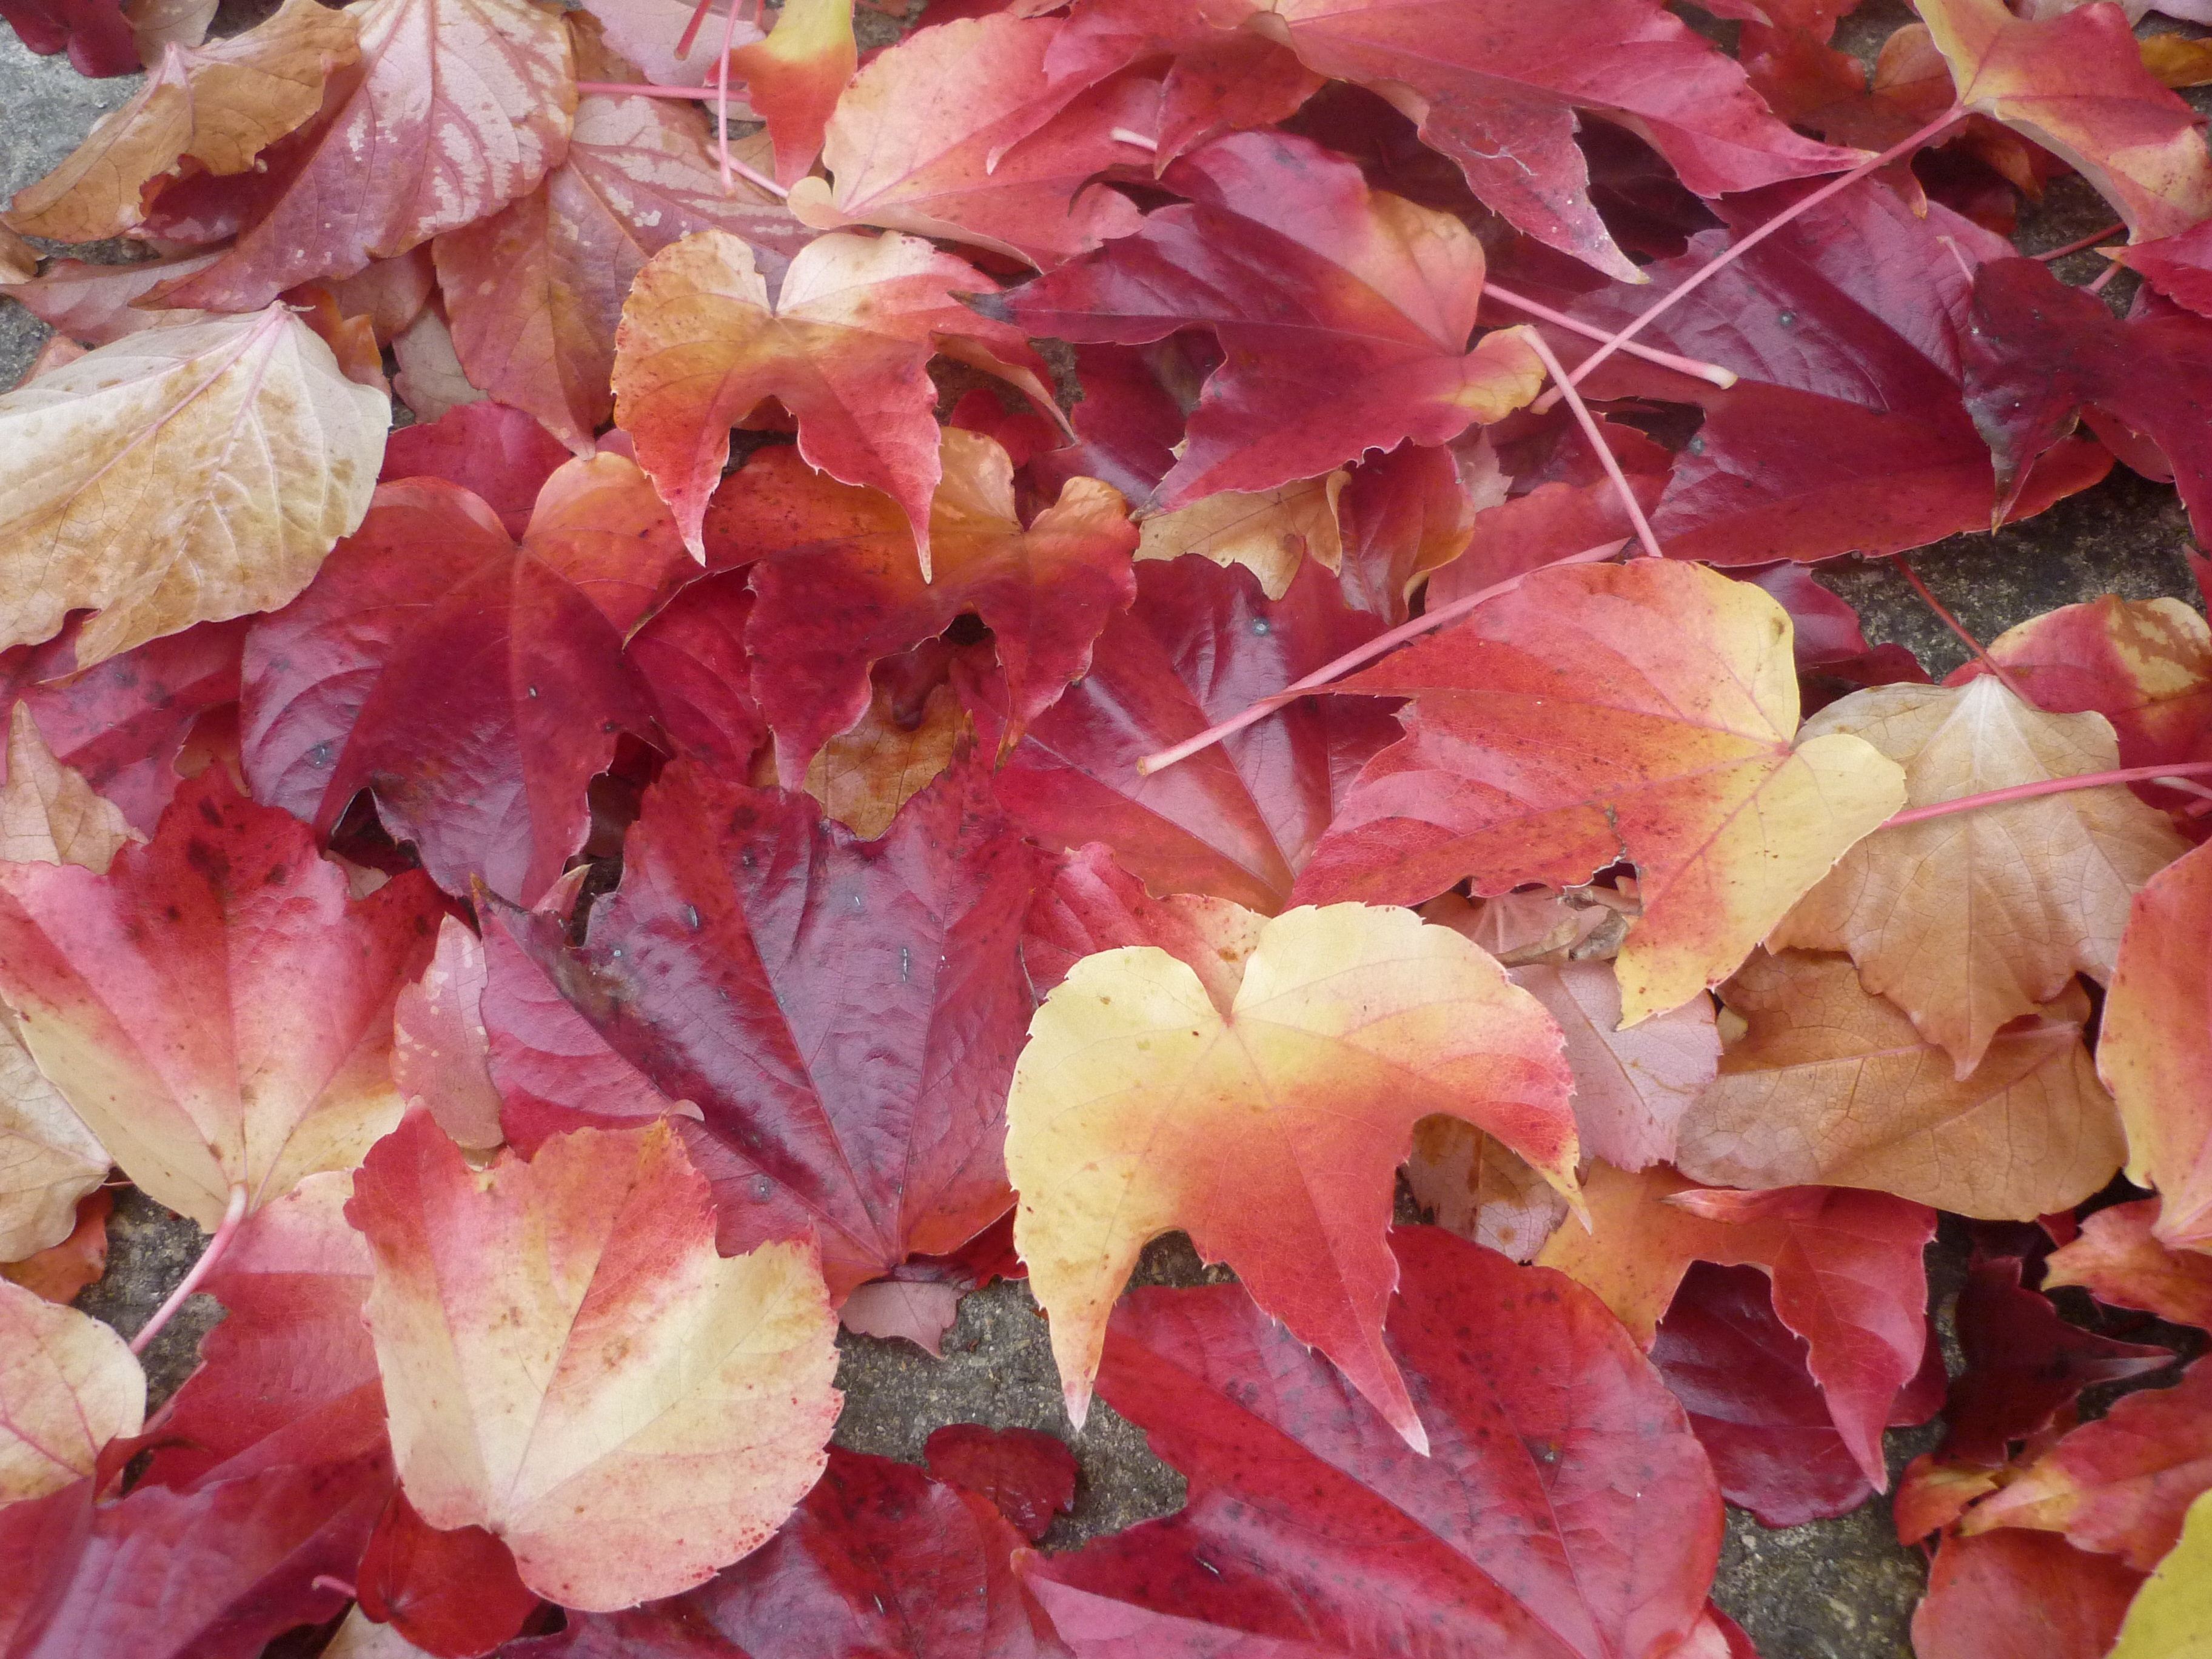
tree, plant, leaf, flower, petal, foliage, red, autumn, pink, season, shrub, autumn leaves, autumnal, flowering plant, coloration, woody plant, land plant